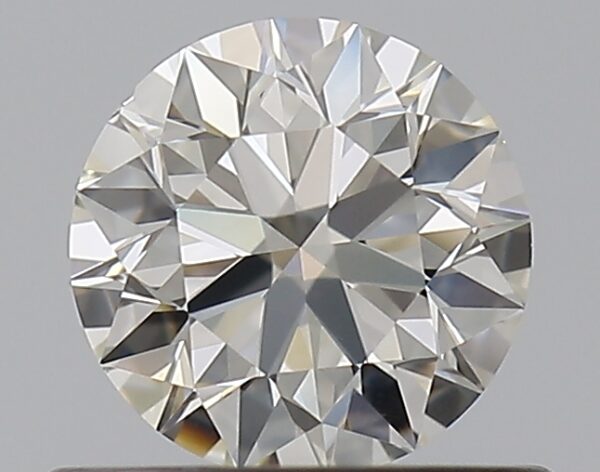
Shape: round
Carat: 0.5
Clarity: VS2
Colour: I
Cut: EX
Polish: EX
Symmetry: EX
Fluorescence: N
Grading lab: GIA
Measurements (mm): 5.05 x 5.06 x 3.16